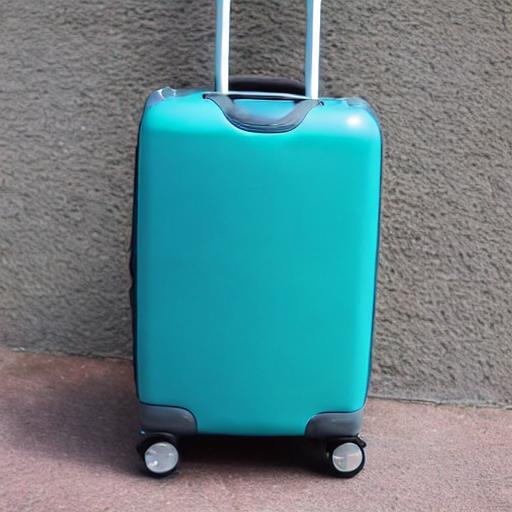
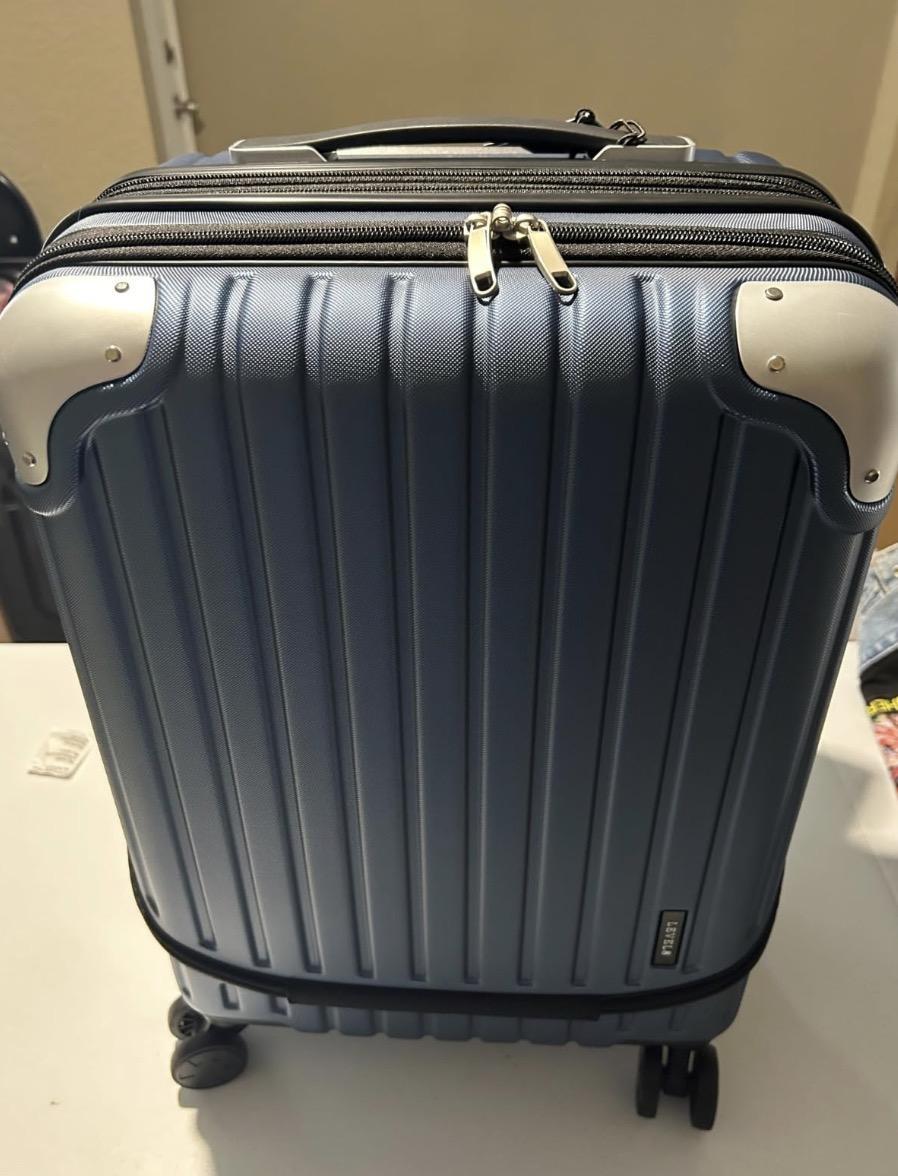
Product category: items_tea
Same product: no